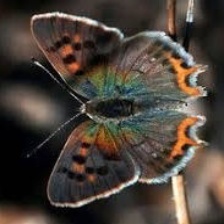
Species: PURPLISH COPPER
Butterfly family (ImageNet category): lycaenid_butterfly